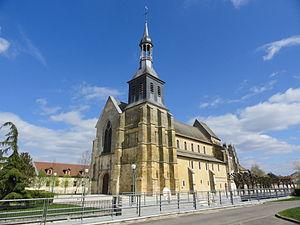
Abbatiale Saint-Pierre-et-Saint-Paul de Montier-en-Der
L’ancienne abbatiale Saint-Pierre-et-Saint-Paul est l'église d'une abbaye bénédictine disparue, l'abbaye Notre-Dame de Montier-en-Der fondée au VIIᵉ siècle et située à Montier-en-Der dans le département français de la Haute-Marne, diocèse de Châlons-en-Champagne. L'abbatiale Saint-Pierre-et-Saint-Paul est quant à elle consacrée le 26 novembre 998 par l'évêque de Châlons-sur-Marne. Elle est de nos jours l'église paroissiale, également connue sous le nom de Saint-Rémy.
La Porte du Der est une commune nouvelle française située dans le département de la Haute-Marne, en région Grand Est.
Cet article recense les monuments historiques de la Haute-Marne, en France.